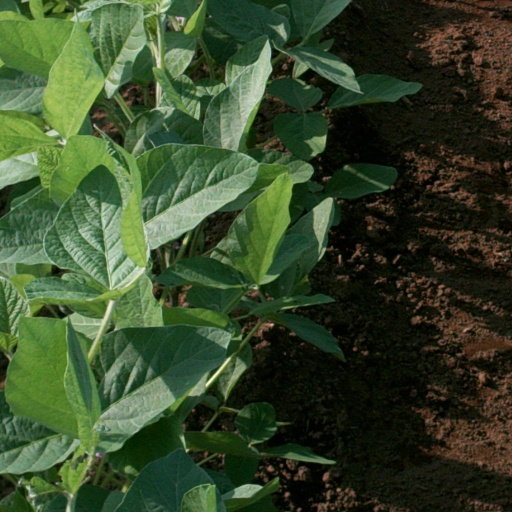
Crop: soybean